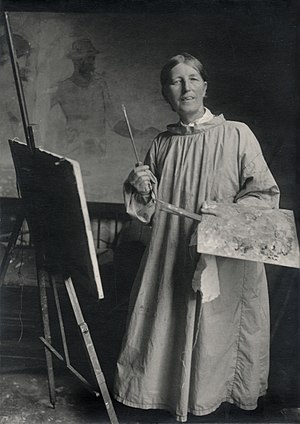
Anna Ancher
Anna Ancher med kittel, palet og pensler.
Anna Ancher med kittel, palet og pensler. 1911
Anna Ancher var en dansk maler. Hun var den eneste i den første generation af Skagensmalere, der var født og opvokset i Skagen. Som datter af kro- og hotelvært Erik Andersen Brøndum kom hun i kontakt med tilrejsende, hvor især kunstnere fik stor betydning. I hendes teenageår begyndte danske og norske marinemalere lejlighedsvis at komme til Skagen, og på den måde oplevede hun deres malerier. Hun fik en borgerlig kulturel opdragelse, og hendes fascination af billedkunst blev ikke modarbejdet af familien, hvis åndelige kraft var en mor, der selv var optaget af litteratur og religion. En af de kunstnere, hun mødte, var Michael Ancher, som hun giftede sig med på sin 21-års fødselsdag. Ægteskabet gav begge mulighed for at udfolde sig kunstnerisk.